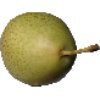
Label: Pear 1